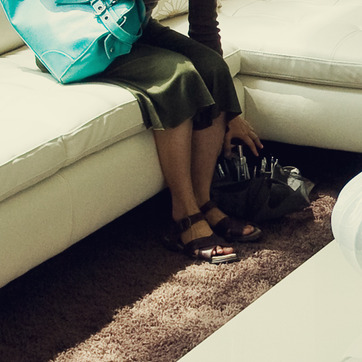
Material: skin